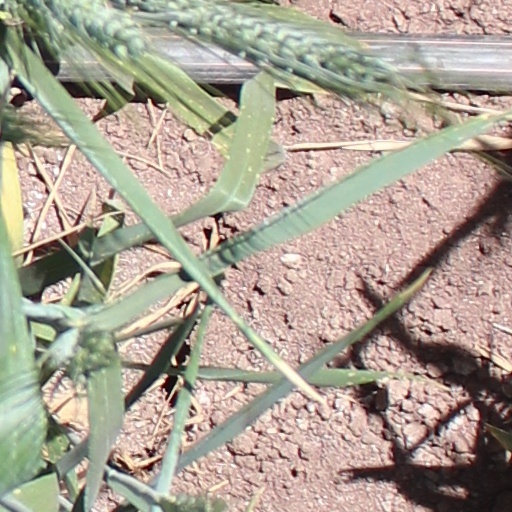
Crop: wheat